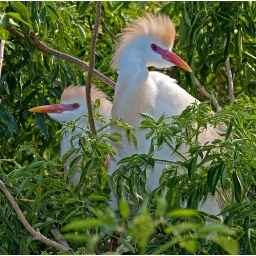
Cattle Egret male and female in full breeding plumage and full color